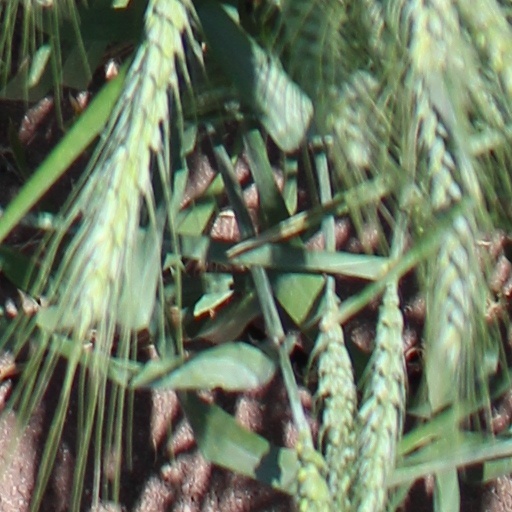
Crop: wheat